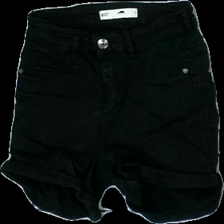
View: front
Type: Shorts
Category: Ladies
Brand: Gina Tricot
Colors: Black
Material: 100% Cotton
Cut: Regular
Size: S
Season: All
Price range: 50-100
Recommended usage: Reuse
Description: black shorts